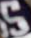
Number: 5